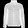
Label: Coat